Yudhishthira

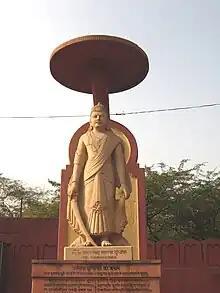

The word "Yudhiṣṭhira" is an "aluk" compound (meaning it preserves the case ending of its first part). It means "one who is steady in battle". It is composed of the words, "yudhi" (masculine locative singular) meaning "in battle"—from "yudh" (युध्) meaning 'battle, fighting'—and "sthira" (स्थिर) meaning 'steady'. His other names are: